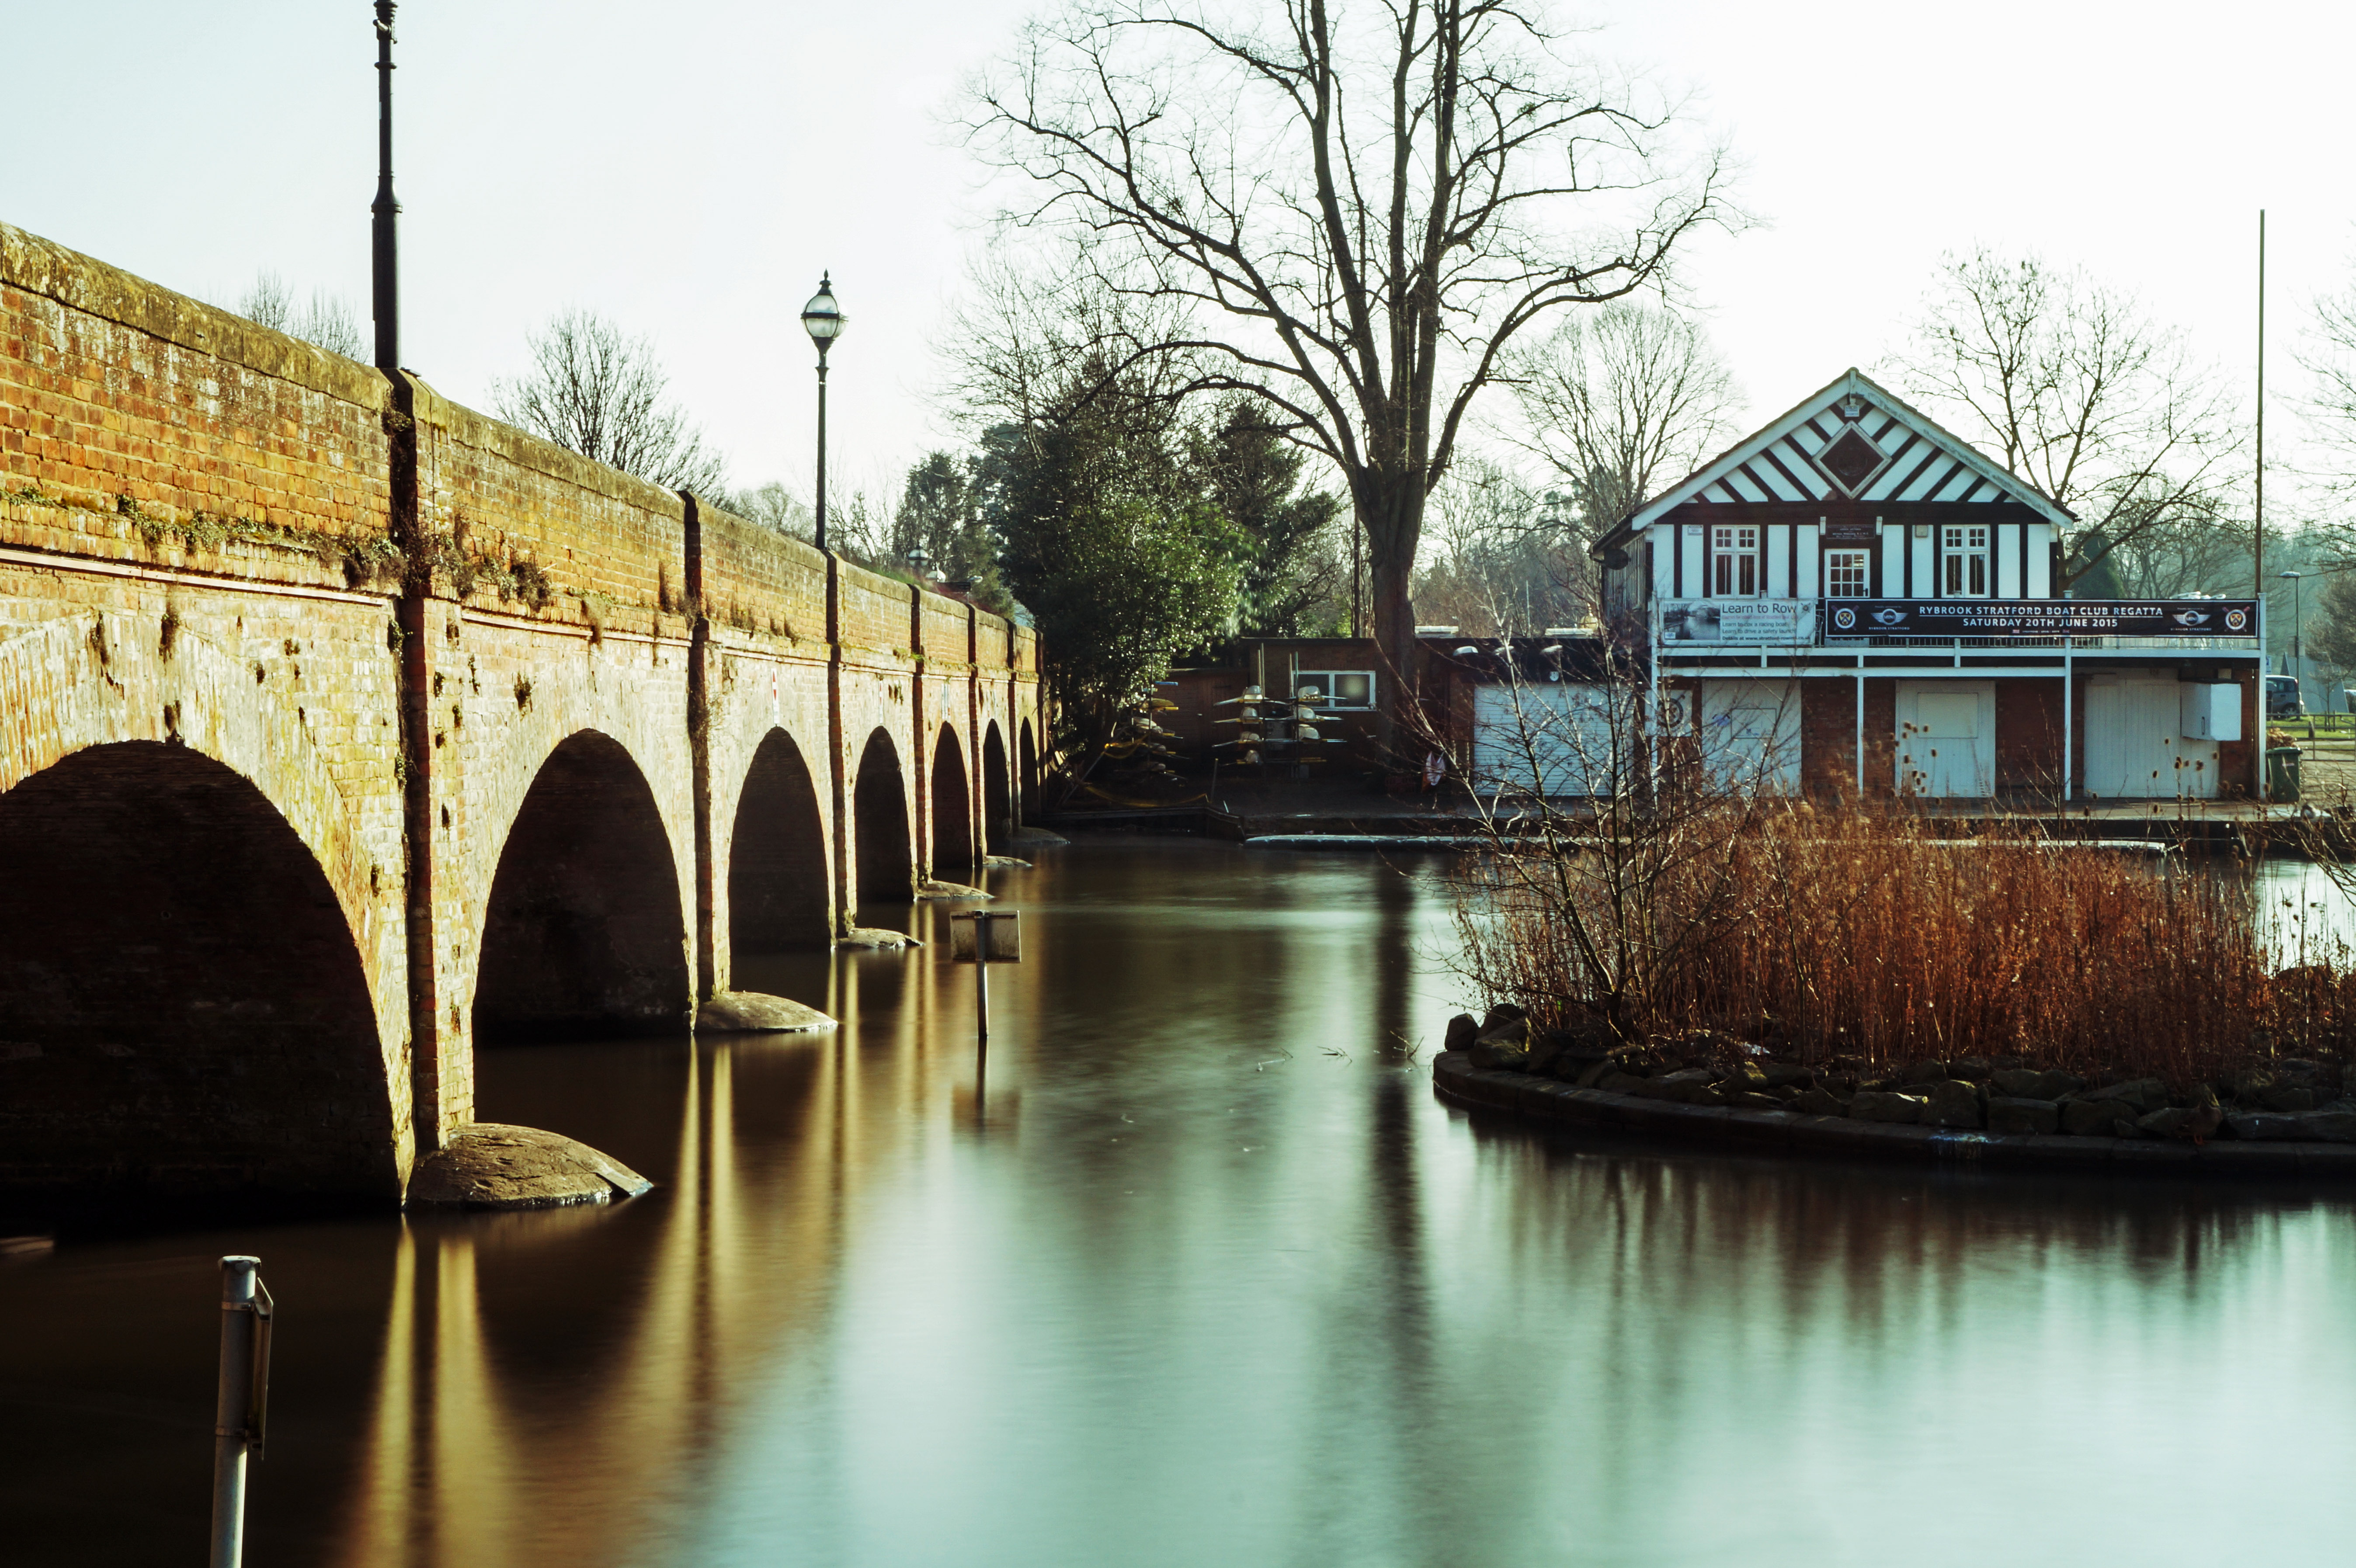
tree, water, light, boat, bridge, street, house, building, river, canal, canoe, bush, reflection, island, lamp, waterway, uk, england, long, exposure, avon, stratford, upon